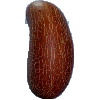
Label: Cucumber Ripe 1